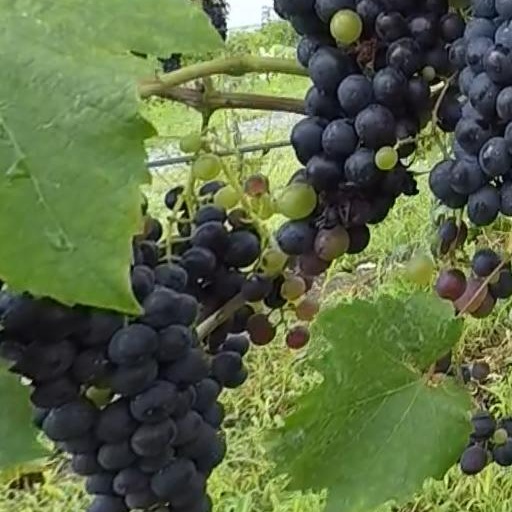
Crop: grape